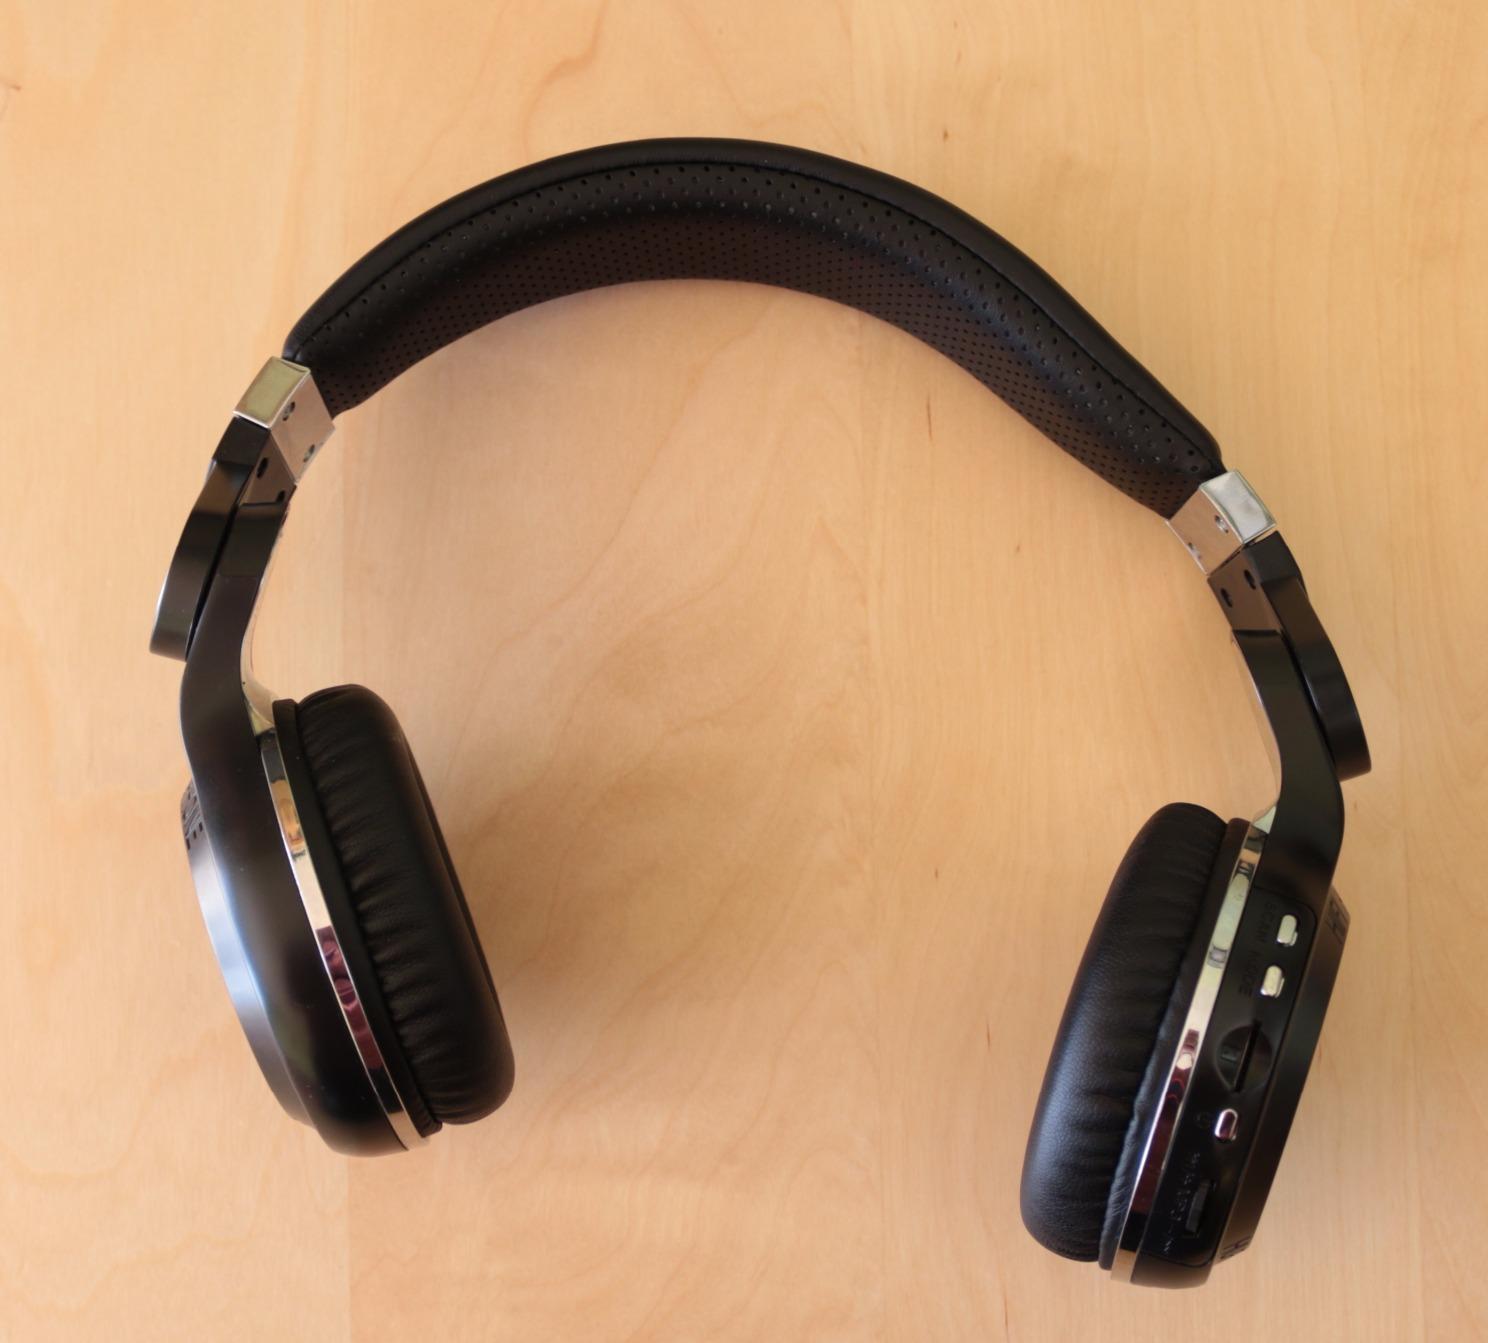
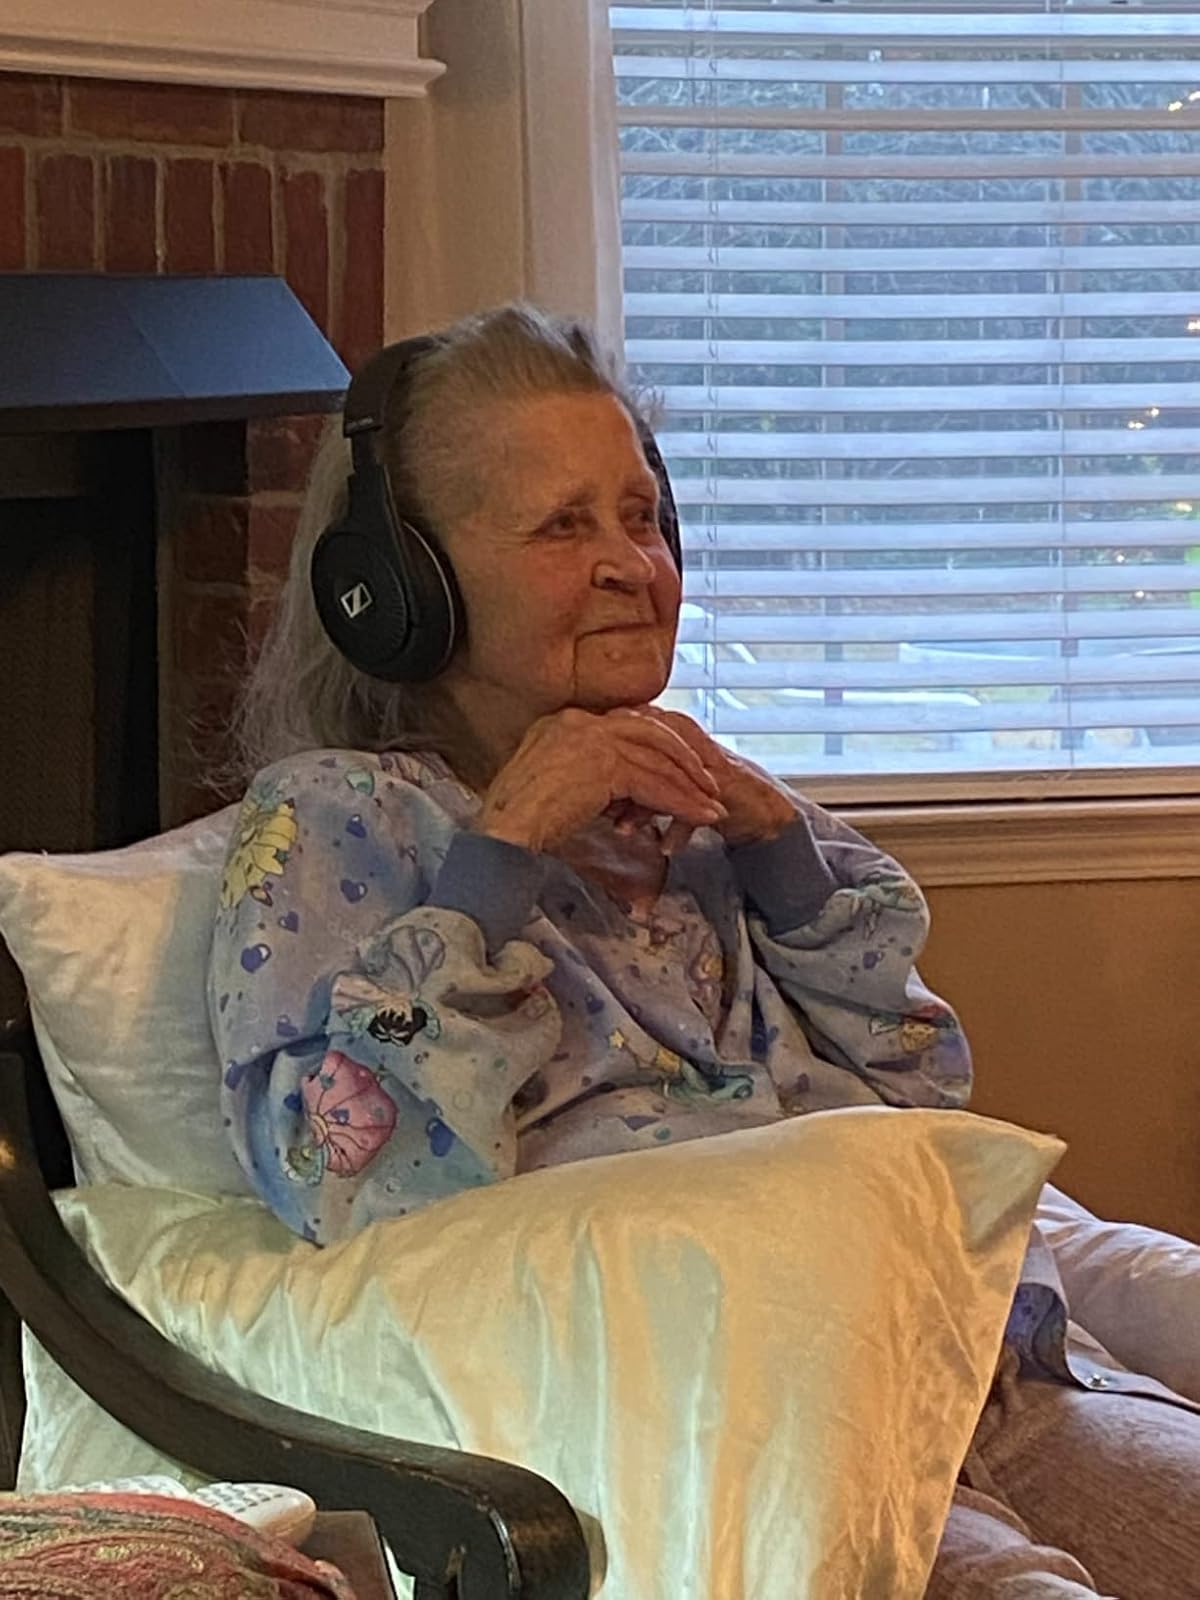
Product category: headphones
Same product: no